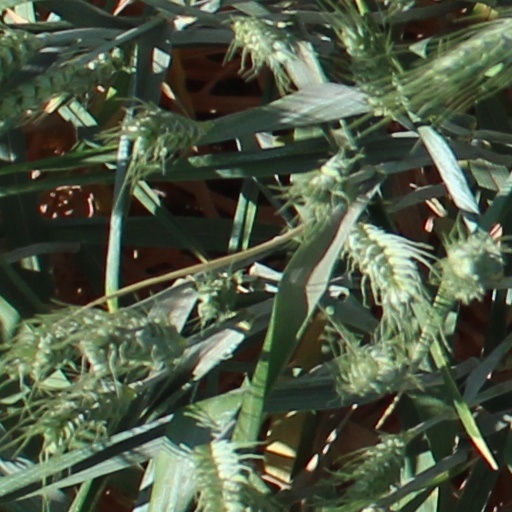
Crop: wheat